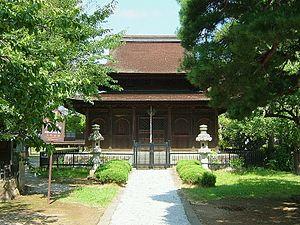
Seihaku-ji est un temple de l'école Zen Rinzai Myōshin-ji situé dans la ville de Yamanashi, préfecture de Yamanashi au Japon. Il aurait été fondé en 1333 après un rêve d'Ashikaga Takauji. Le temple a été gravement endommagé par un incendie en 1682.
Le terme « trésor national » est utilisé au Japon depuis 1897 pour désigner les biens les plus précieux du patrimoine culturel du Japon bien que la définition et les critères aient changé depuis la création du terme. Les bâtiments des temples bouddhistes de cette liste ont été classés Trésors nationaux du Japon quand la loi pour la protection des biens culturels est entrée en vigueur le 9 juin 1951. Les pièces sont choisies par le ministère de l'Éducation, de la Culture, des Sports, des Sciences et de la Technologie sur le fondement de leur « valeur artistique ou historique particulièrement élevée ». Cette liste présente 152 entrées de bâtiments de temples Trésors nationaux de la fin du VIIᵉ siècle classique au début de l'époque d'Edo moderne du XIXᵉ siècle. Le nombre d'édifices répertoriés dans cette liste est supérieur à 152, parce que, dans certains cas, des groupes de bâtiments liés entre eux sont réunis pour former une seule entrée. Les structures comprennent des bâtiments principaux tels que le kon-dō, le hon-dō, le butsuden, des pagodes, des portes, un beffroi, des couloirs et d'autres bâtiments et édifices qui font partie d'un temple bouddhiste.